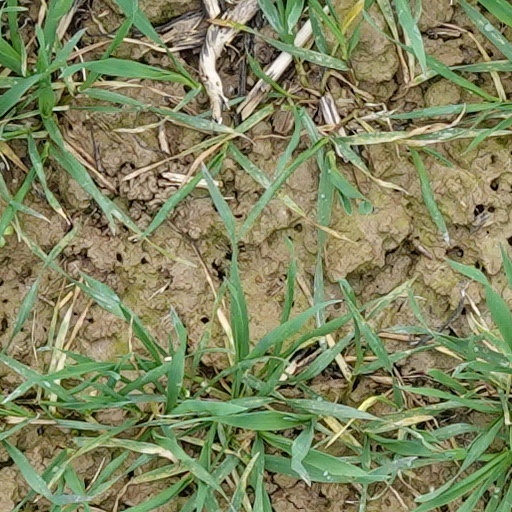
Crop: wheat